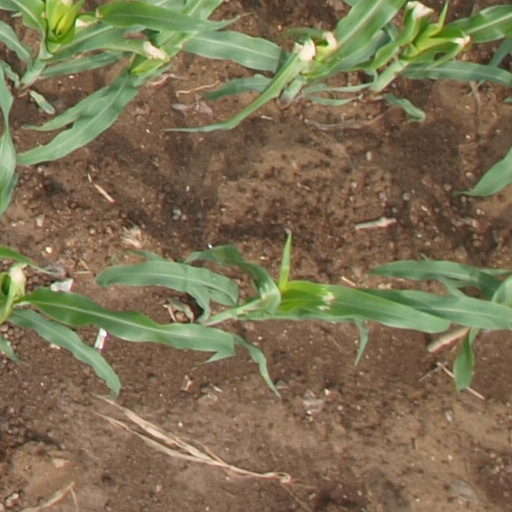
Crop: maize; corn